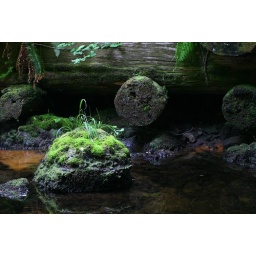
This mossy group of rocks is under what used to be a bridge for logging operations